Ramo Samee

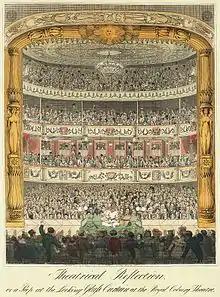
'Theatrical Reflection', A depiction of Ramo Samee juggling at the Royal Coburg Theatre in 1822.

Ramo Samee was an Indian juggler, sword swallower, and magician, who performed throughout Europe in the 1800s. He is considered by some to be the first modern professional juggler.